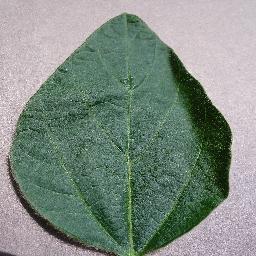
Label: Soybean___healthy